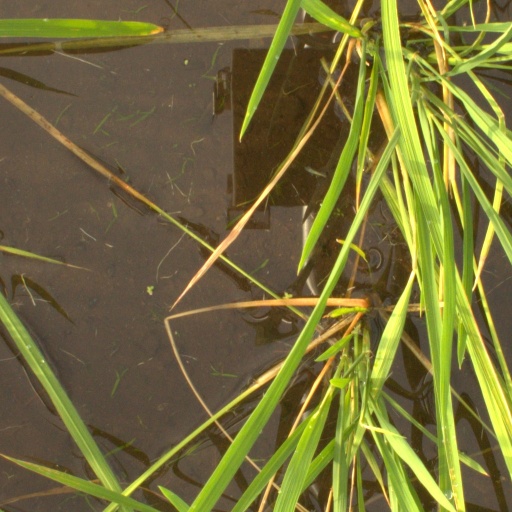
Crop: rice